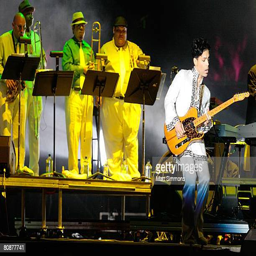
rock artist performs during day of the festival